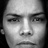
Emotion: sad